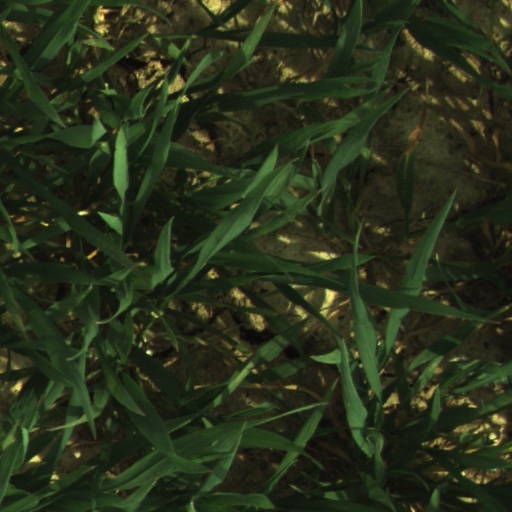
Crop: wheat